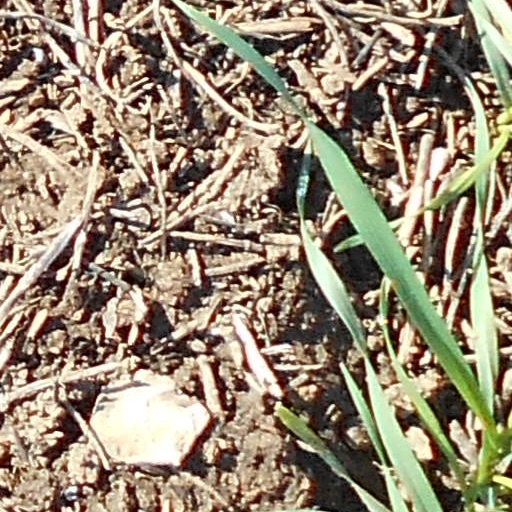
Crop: wheat